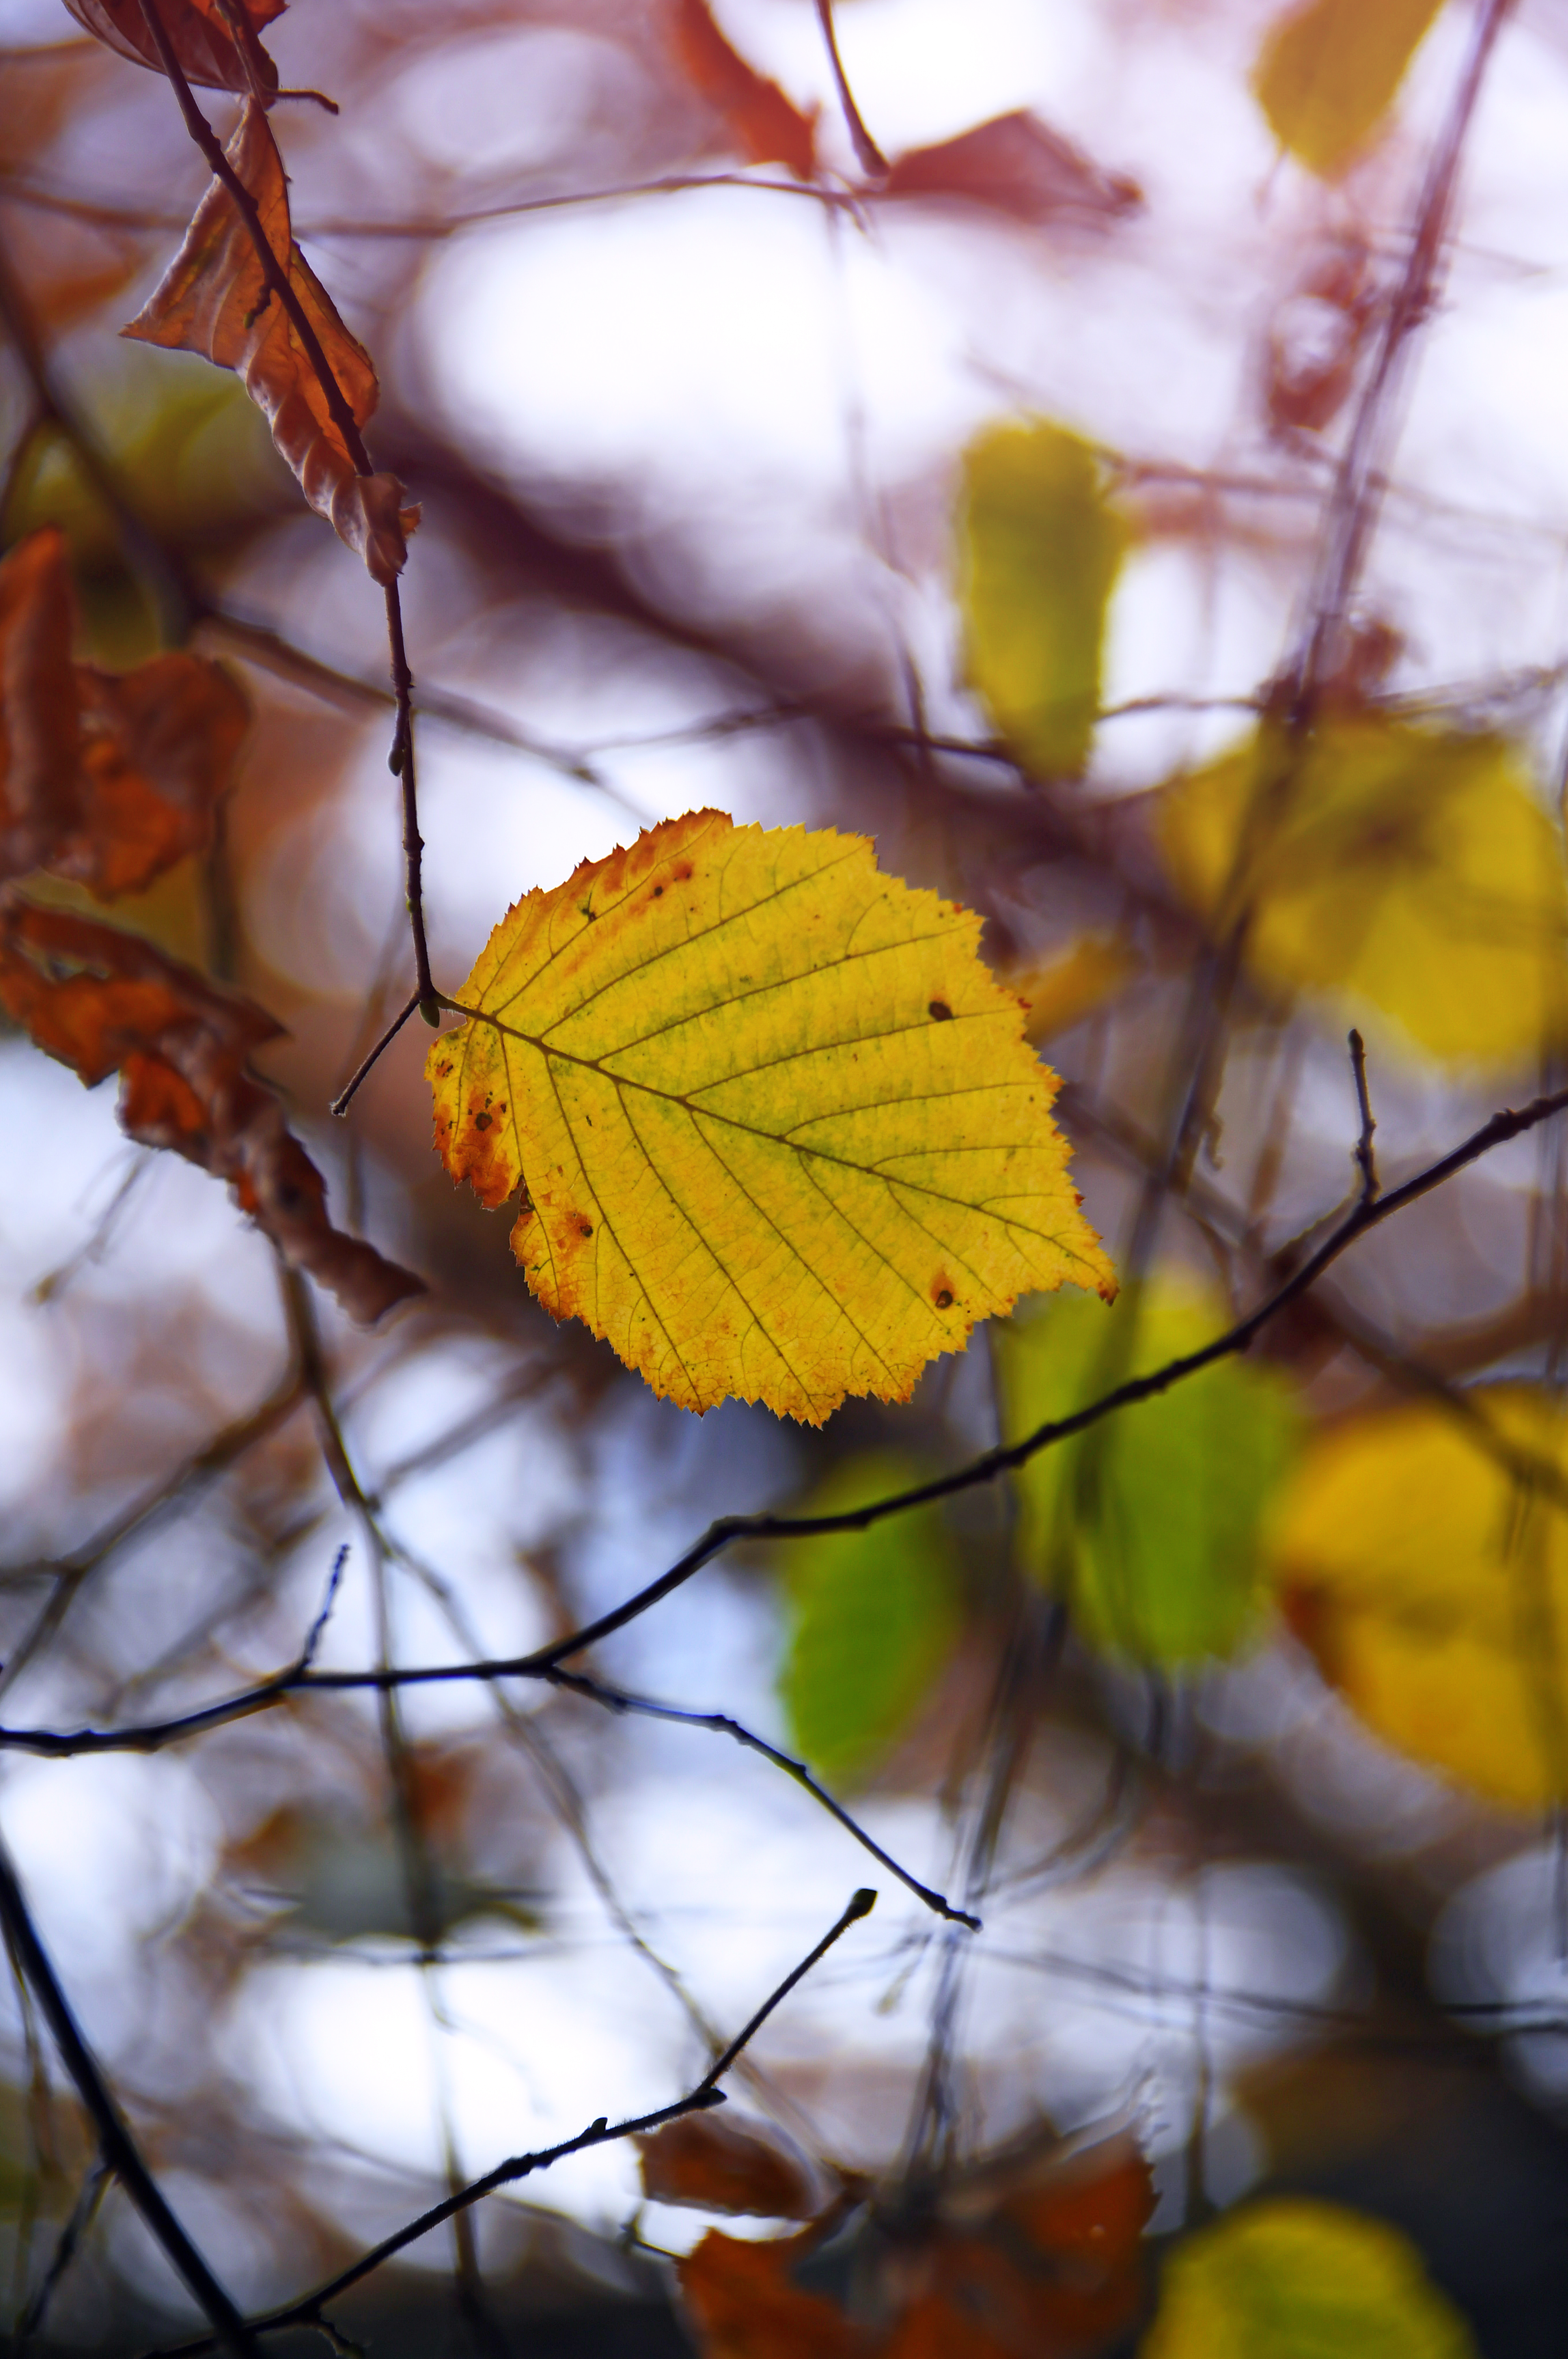
eaves, background, tree, fall, deciduous, linden, beautiful, nature, beauty, green, color, abstract, sky, yellow, light, colorful, bright, plant, brown, leaf, season, orange, outdoor, day, shiny, branch, autumn, twig, sunlight, spring, close up, plant stem